Albert Hickman

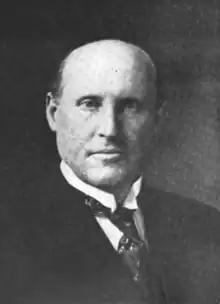

Albert Edgar Hickman (August 2, 1875 – February 9, 1943) was the seventeenth Prime Minister of Newfoundland.